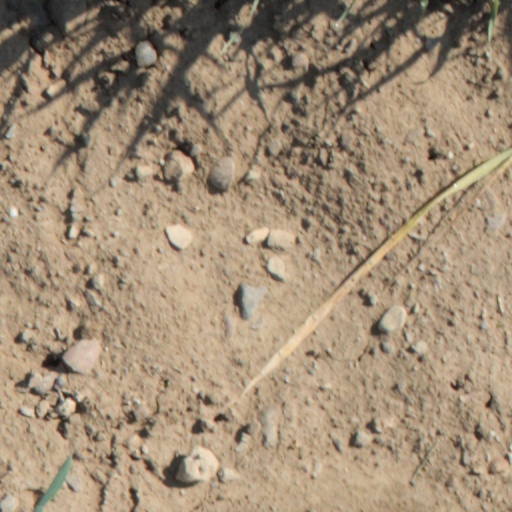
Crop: wheat